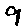
Label: 9